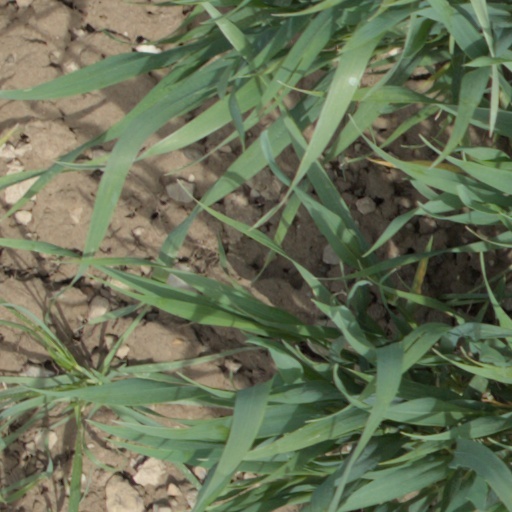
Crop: wheat